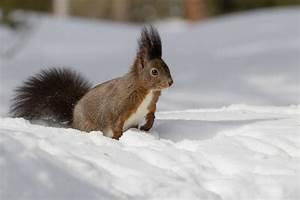
squirrel